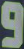
Number: 9